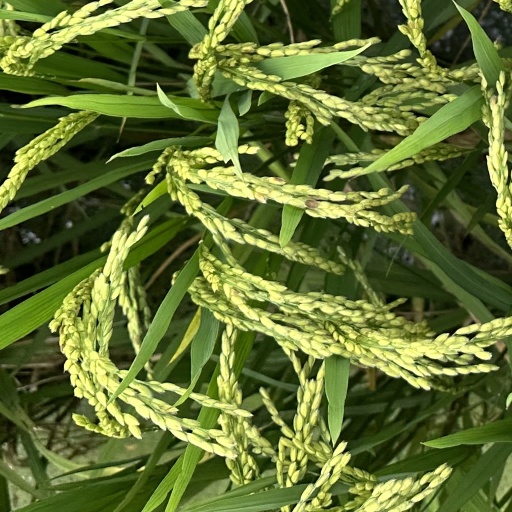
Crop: rice